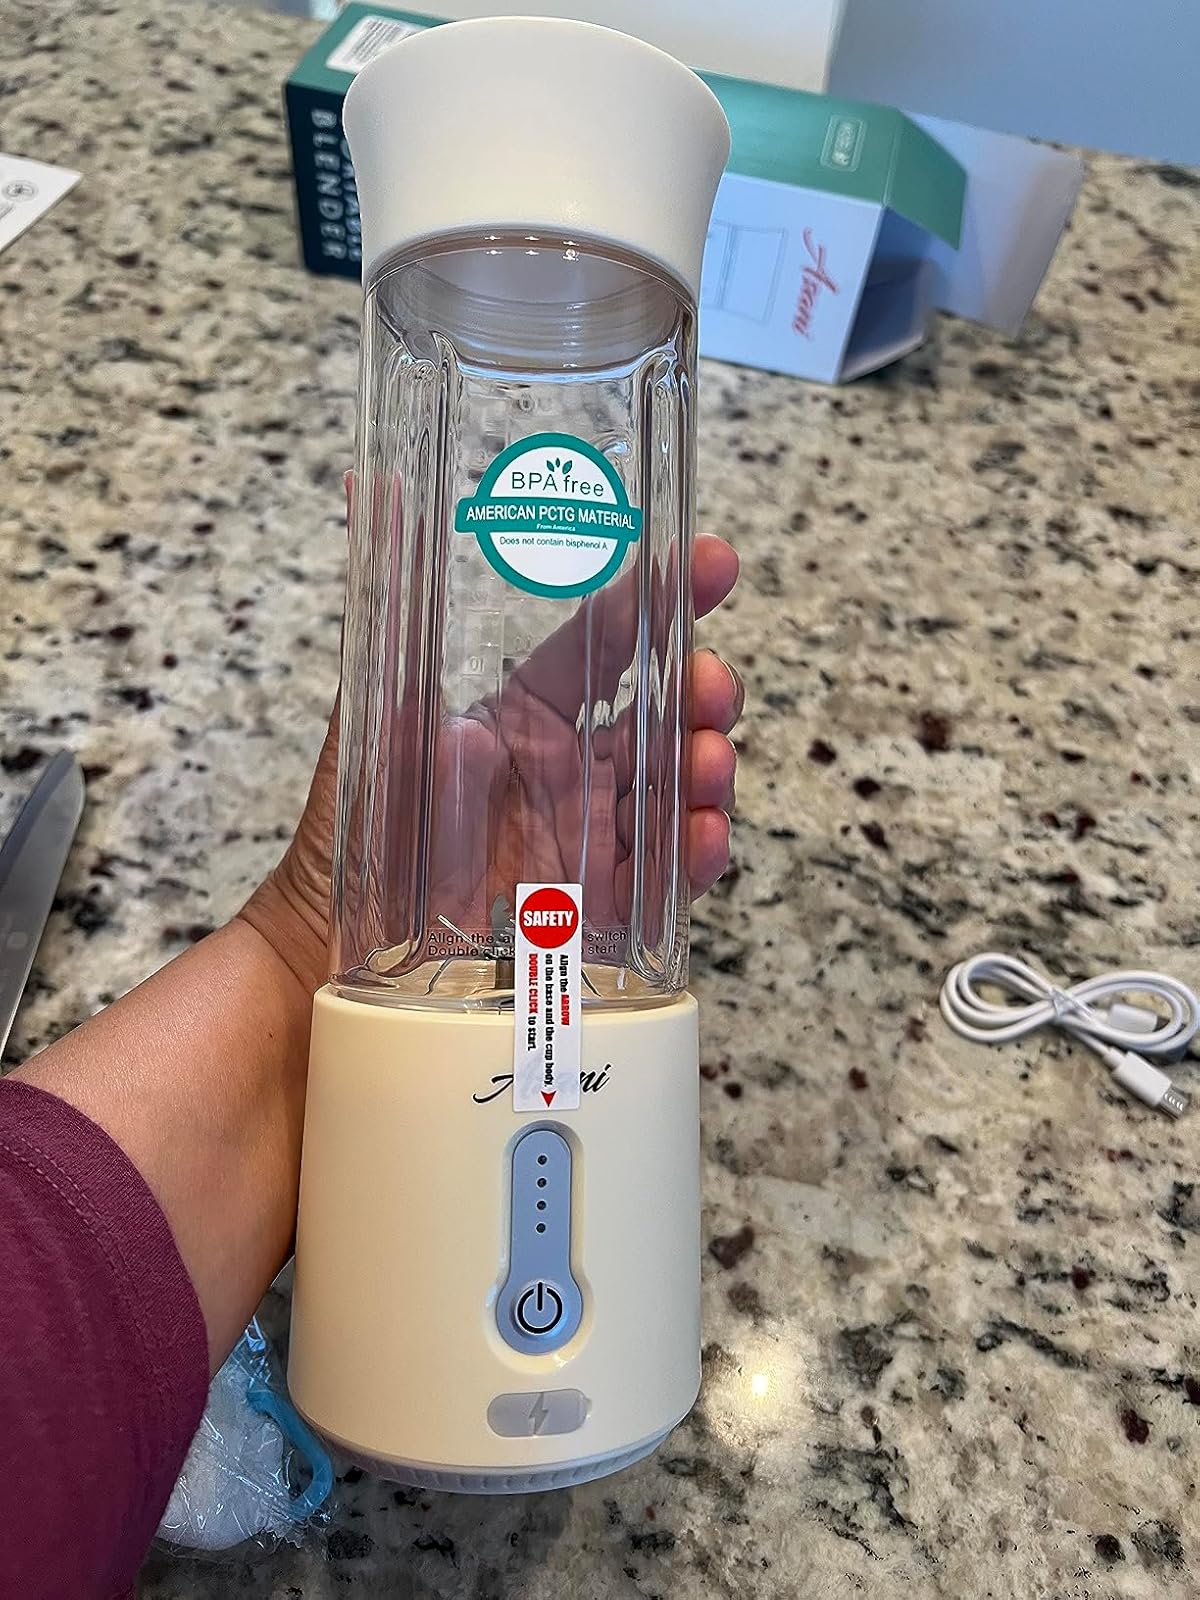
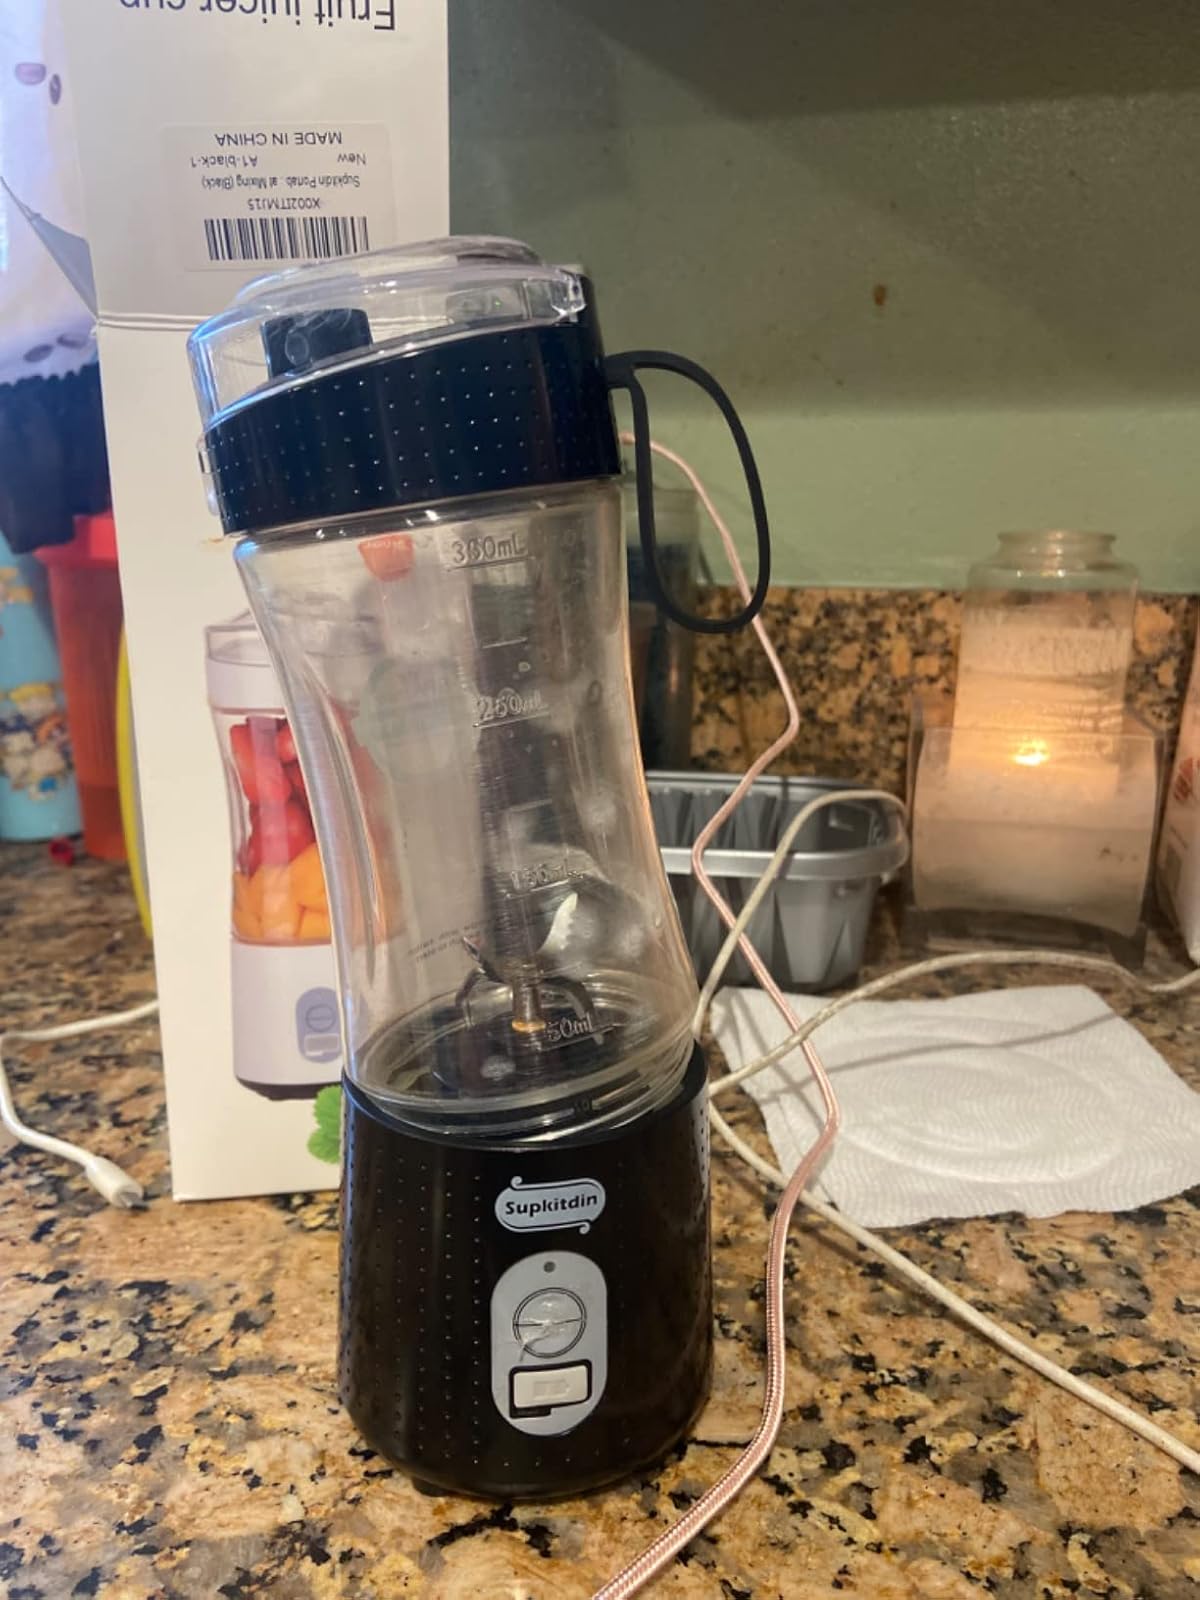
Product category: items_blender
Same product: no